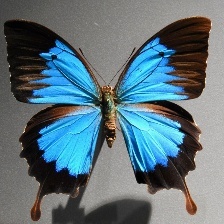
Species: ULYSES